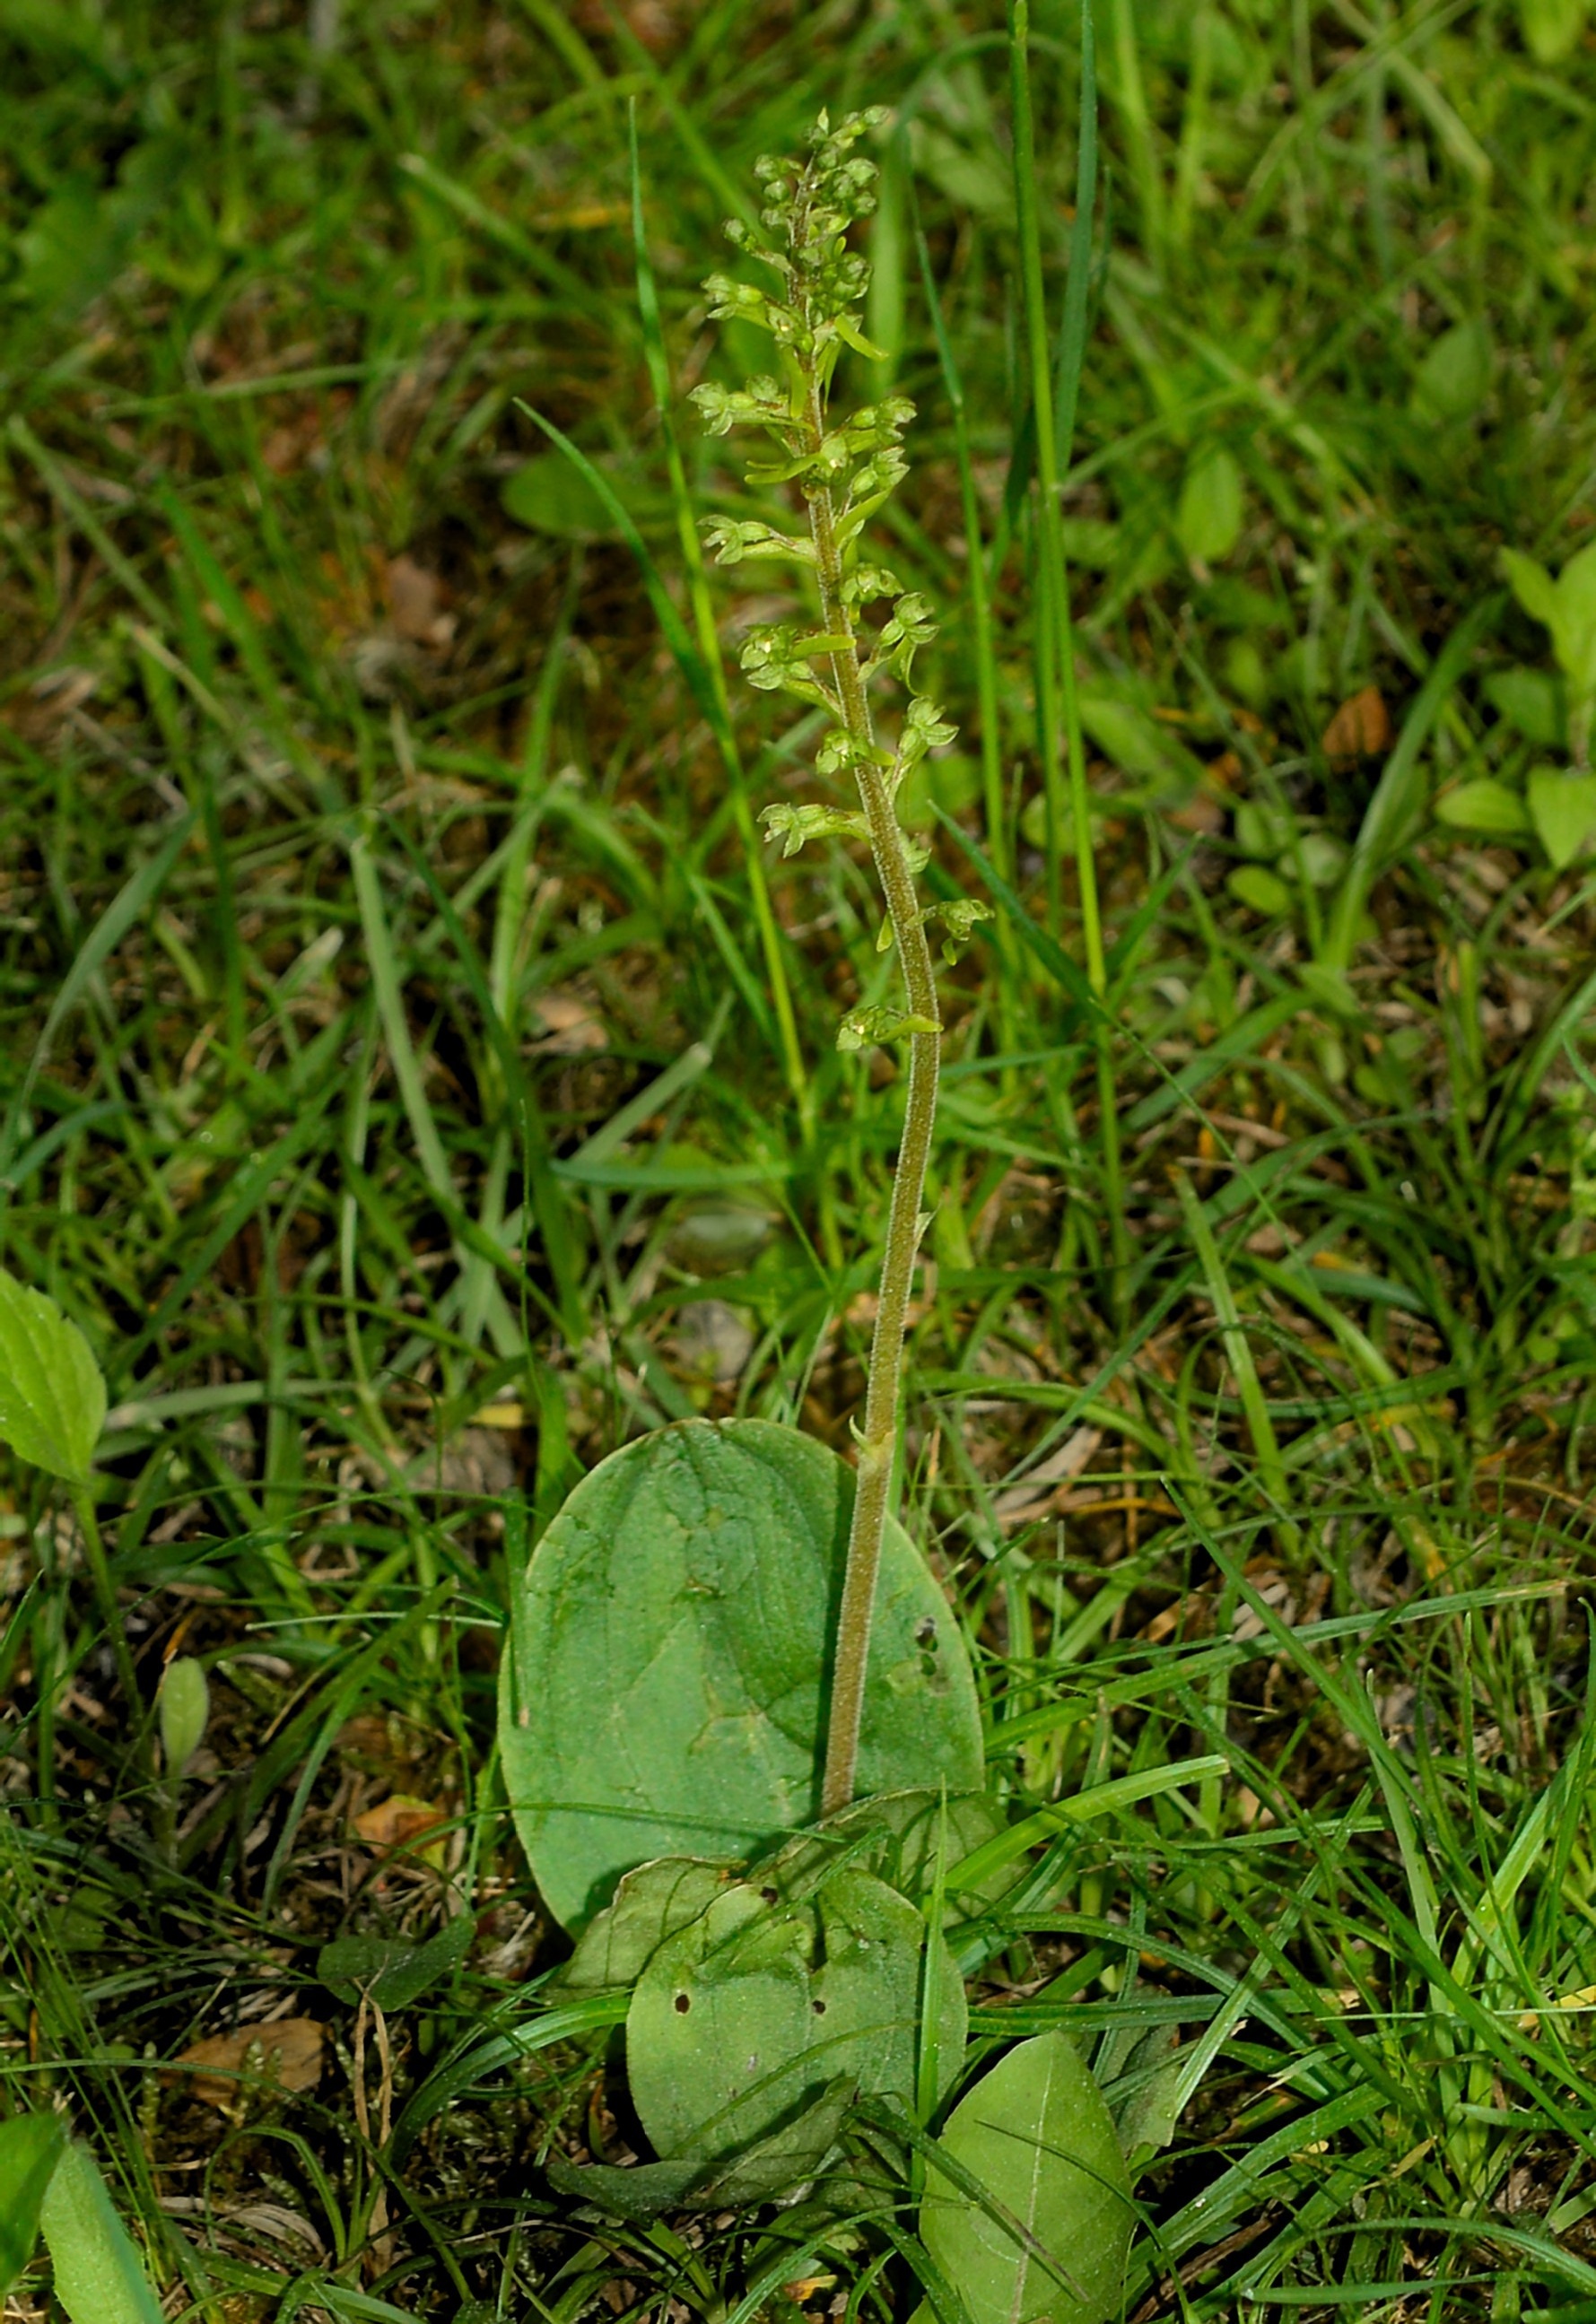
nature, grass, blossom, plant, lawn, leaf, flower, bloom, green, herb, botany, flora, orchid, wildflower, weed, flowering plant, wild orchid, wild european orchid, listera ovata, annual plant, grass family, land plant